Fugloy

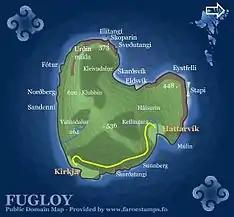

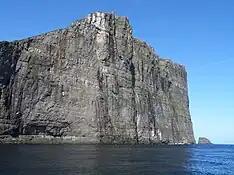
Eystfelli and Stapin

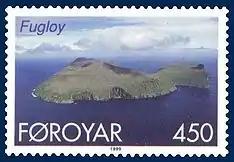
Fugloy on Faroese stamp issued 1999

The island has been populated since the Viking Age. One of the most important stories of the island is that of the Floksmenn. They were a flock (group) of rebels, in the Middle Ages, from Fugloy. The most notorious of the separatists, (referred by the Danish governmental officials in Tórshavn) were Høgni Nev, Rógvi Skel, Hálvdan Úlvsson and Sjúrður við Kellingará from Hattarvík. These men controlled and ravaged the northern parts of the Faroe Islands for a long time. This is one of the most important separatist myths of the Faroe islands.